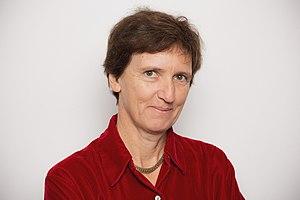
Claire Mathieu, connue aussi sous le nom Claire Kenyon, née le 9 mars 1965, est une informaticienne et mathématicienne française, connue pour ses recherches sur les algorithmes d'approximation, les algorithmes en ligne, et la théorie des enchères. Elle travaille en tant que directrice de recherche au Centre national de la recherche scientifique. Elle est chercheuse à l'Institut de recherche en informatique fondamentale.